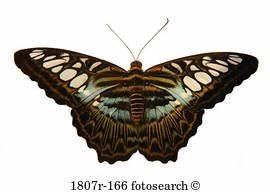
Label: farfalla